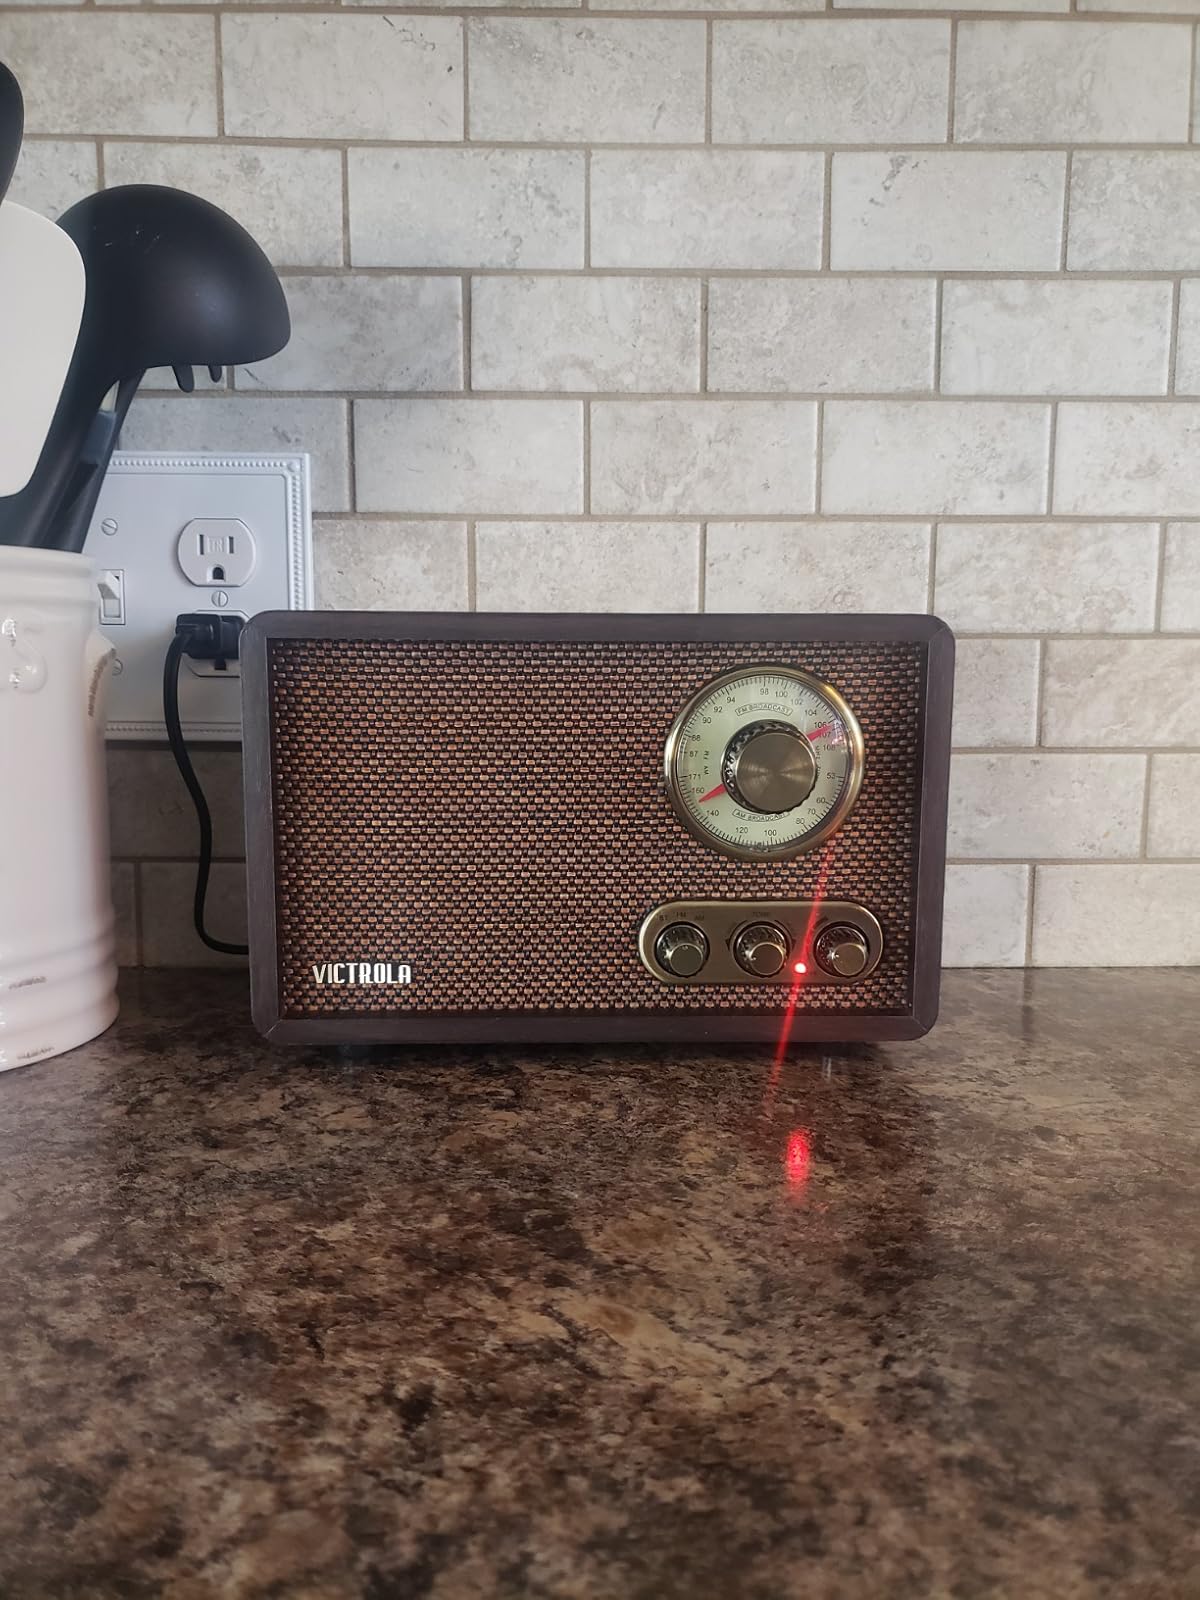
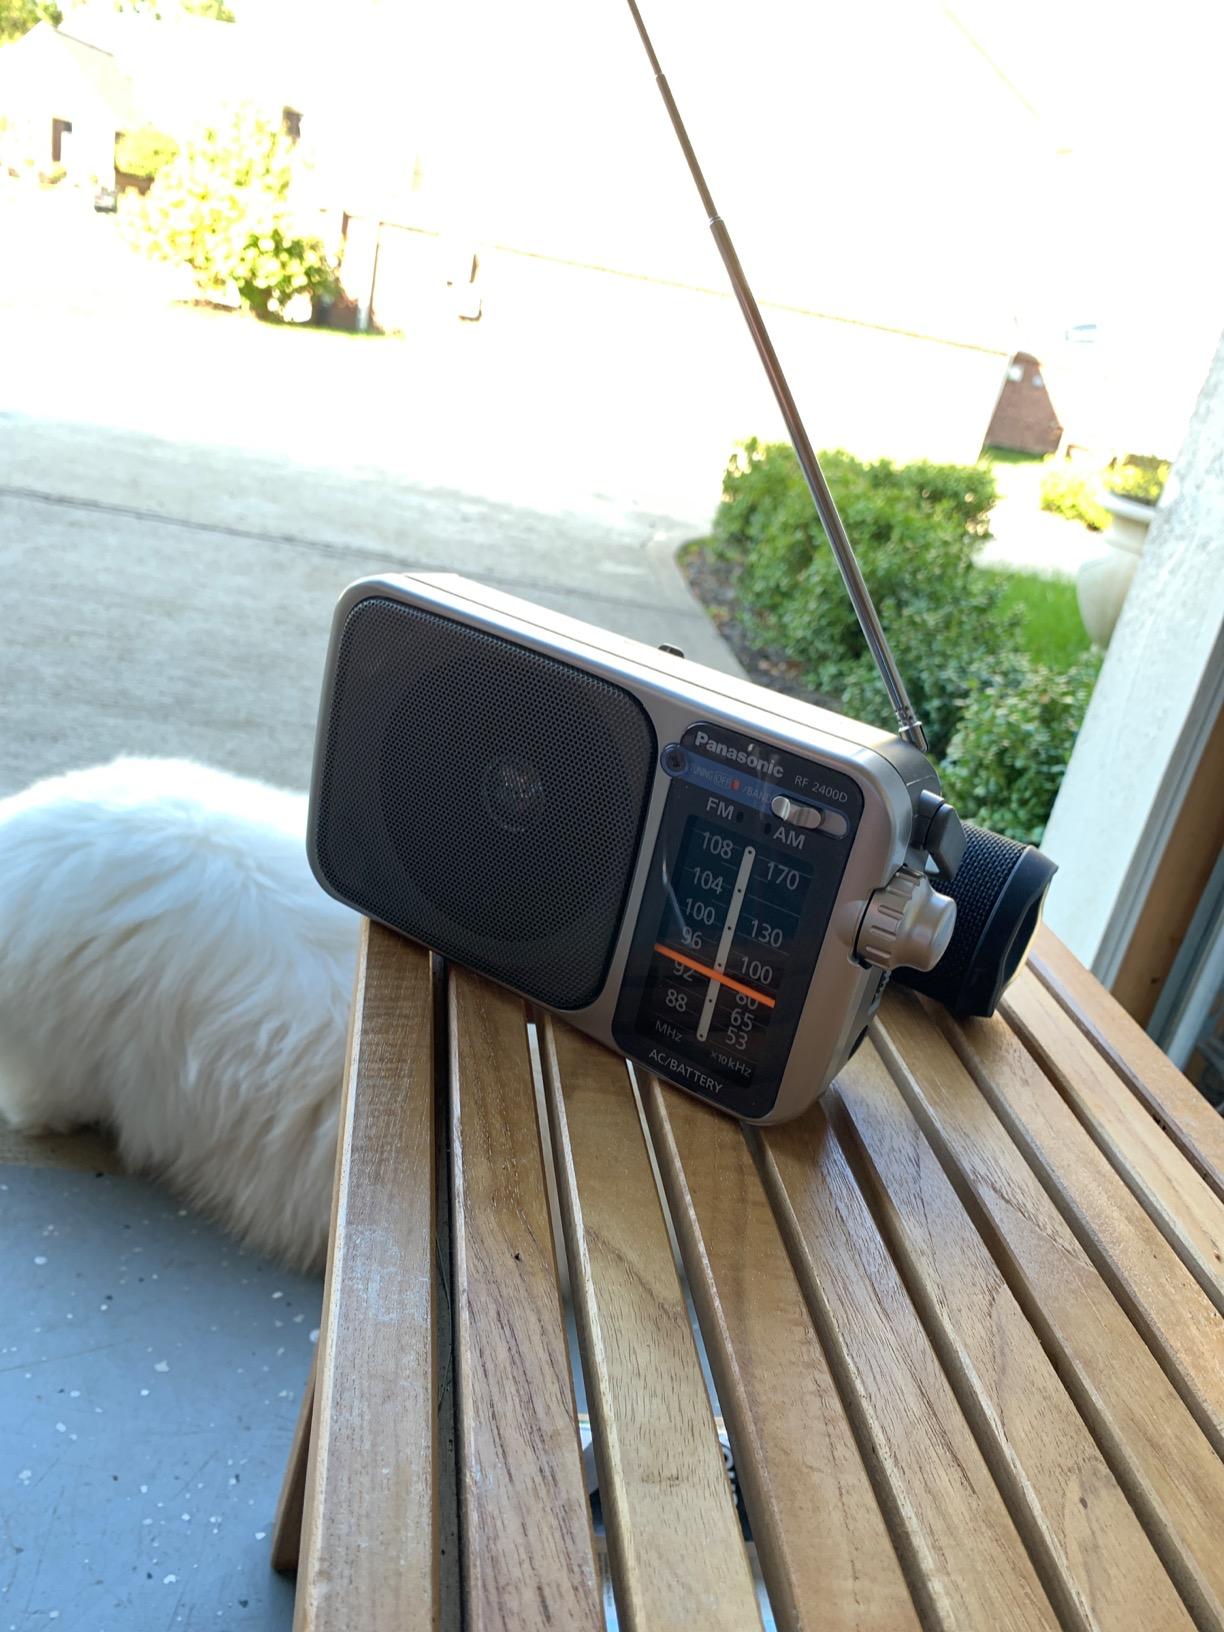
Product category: radio
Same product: no